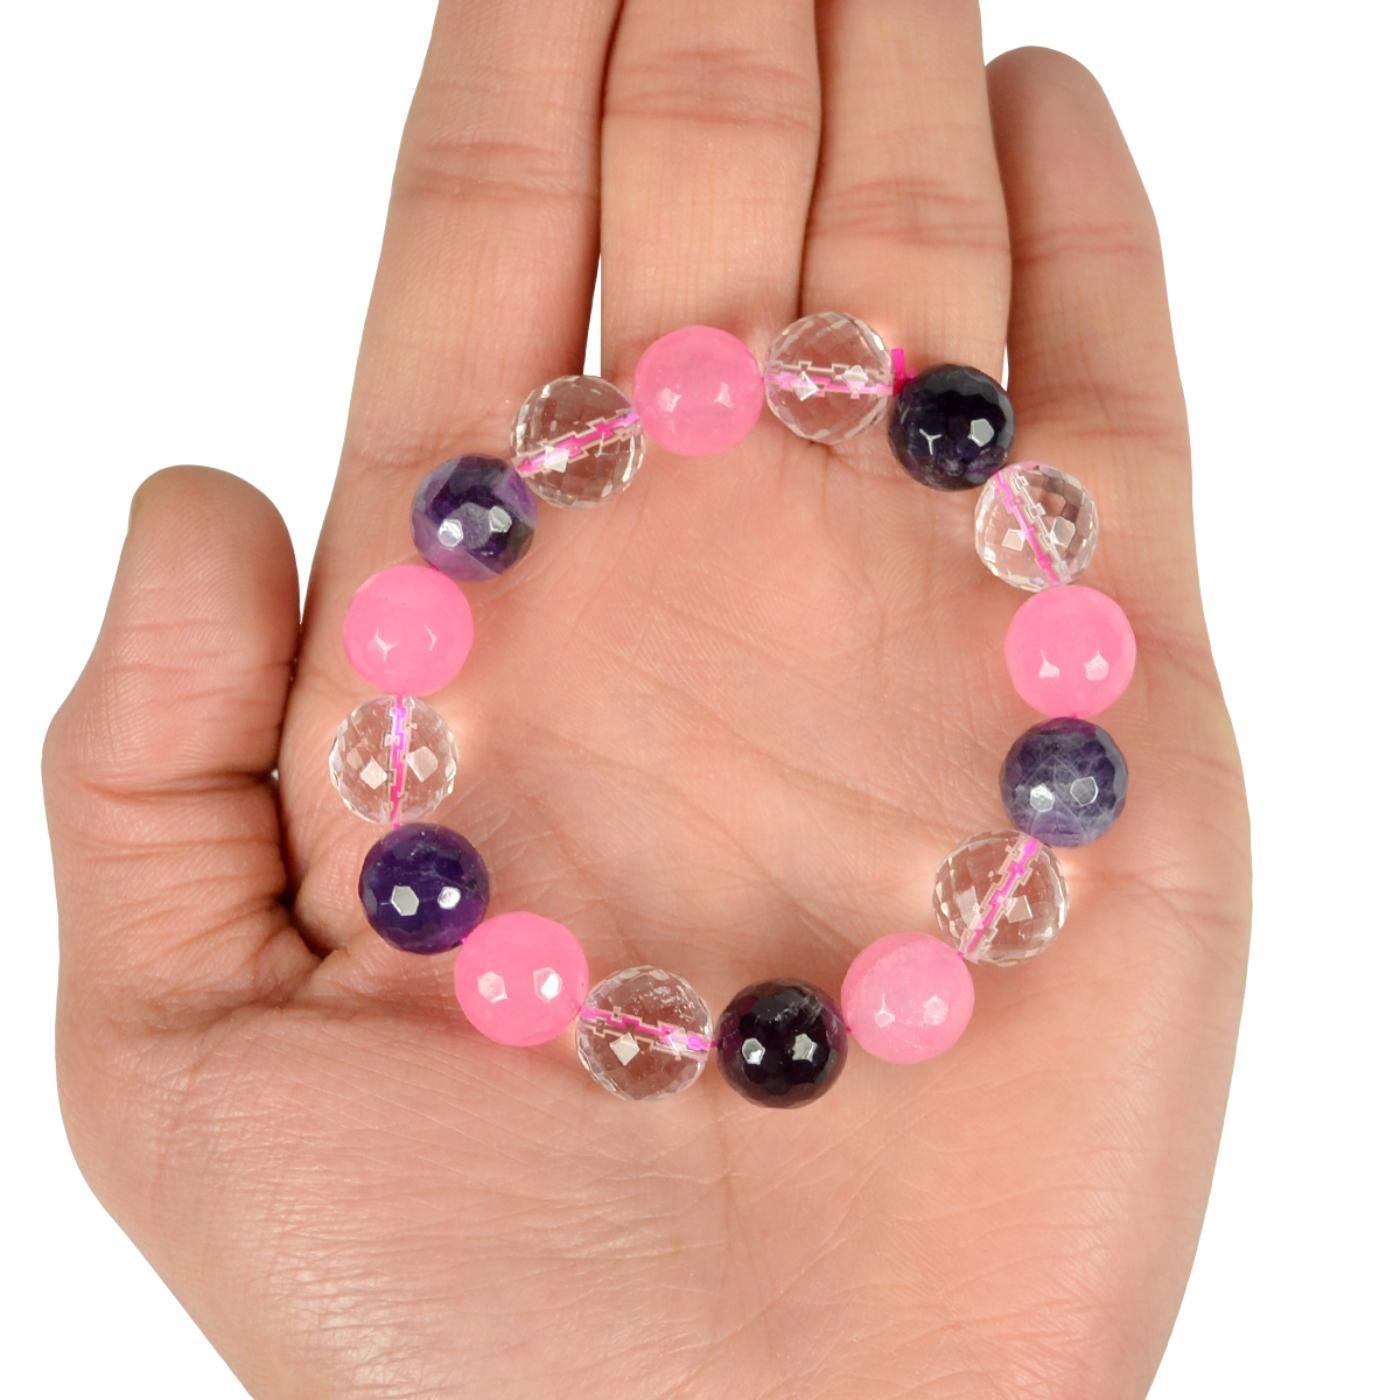
Reiki Crystal Products Mind Body Soul Faceted Bead 12mm Bracelet For Reiki And Crystal Healing
Type: Bracelets & Bangles
Brand: Reiki Crystal Products
Price: Rs. 925
Stretchable Elastic Handmade Natural Bracelet | Diameter : 2.5 Inch. | Stone Size - 12 mm DC | Charged By Reiki Grand Master & Vastu Expert
Features: Stretchable Elastic Handmade Natural Bracelet | Diameter : 2.5 Inch. | Stone Size - 12 mm DC | Charged By Reiki Grand Master & Vastu Expert,Natural Healing Stone for Reiki Healing, Crystal Healing, Numerology, Tarot, Astrology, Vastu, Angle Healing & Feng Shui,100% Authentic, Original and Natural Healing Stone / Crystal - small holes, crack marks on the surface or inside the stones are often visible,Material : Natural Healing Stones See Images & Product Description For Healing Properties /Advantages,Stylish Party-Daily-Office-Casual Wear Reiki Healing Stone Bracelet for Men, Women, Boys, Girls. Best for Gifting & Personal Use.
Included: Pack Of 1 X Mind Body Soul 12mm DC Bracelet